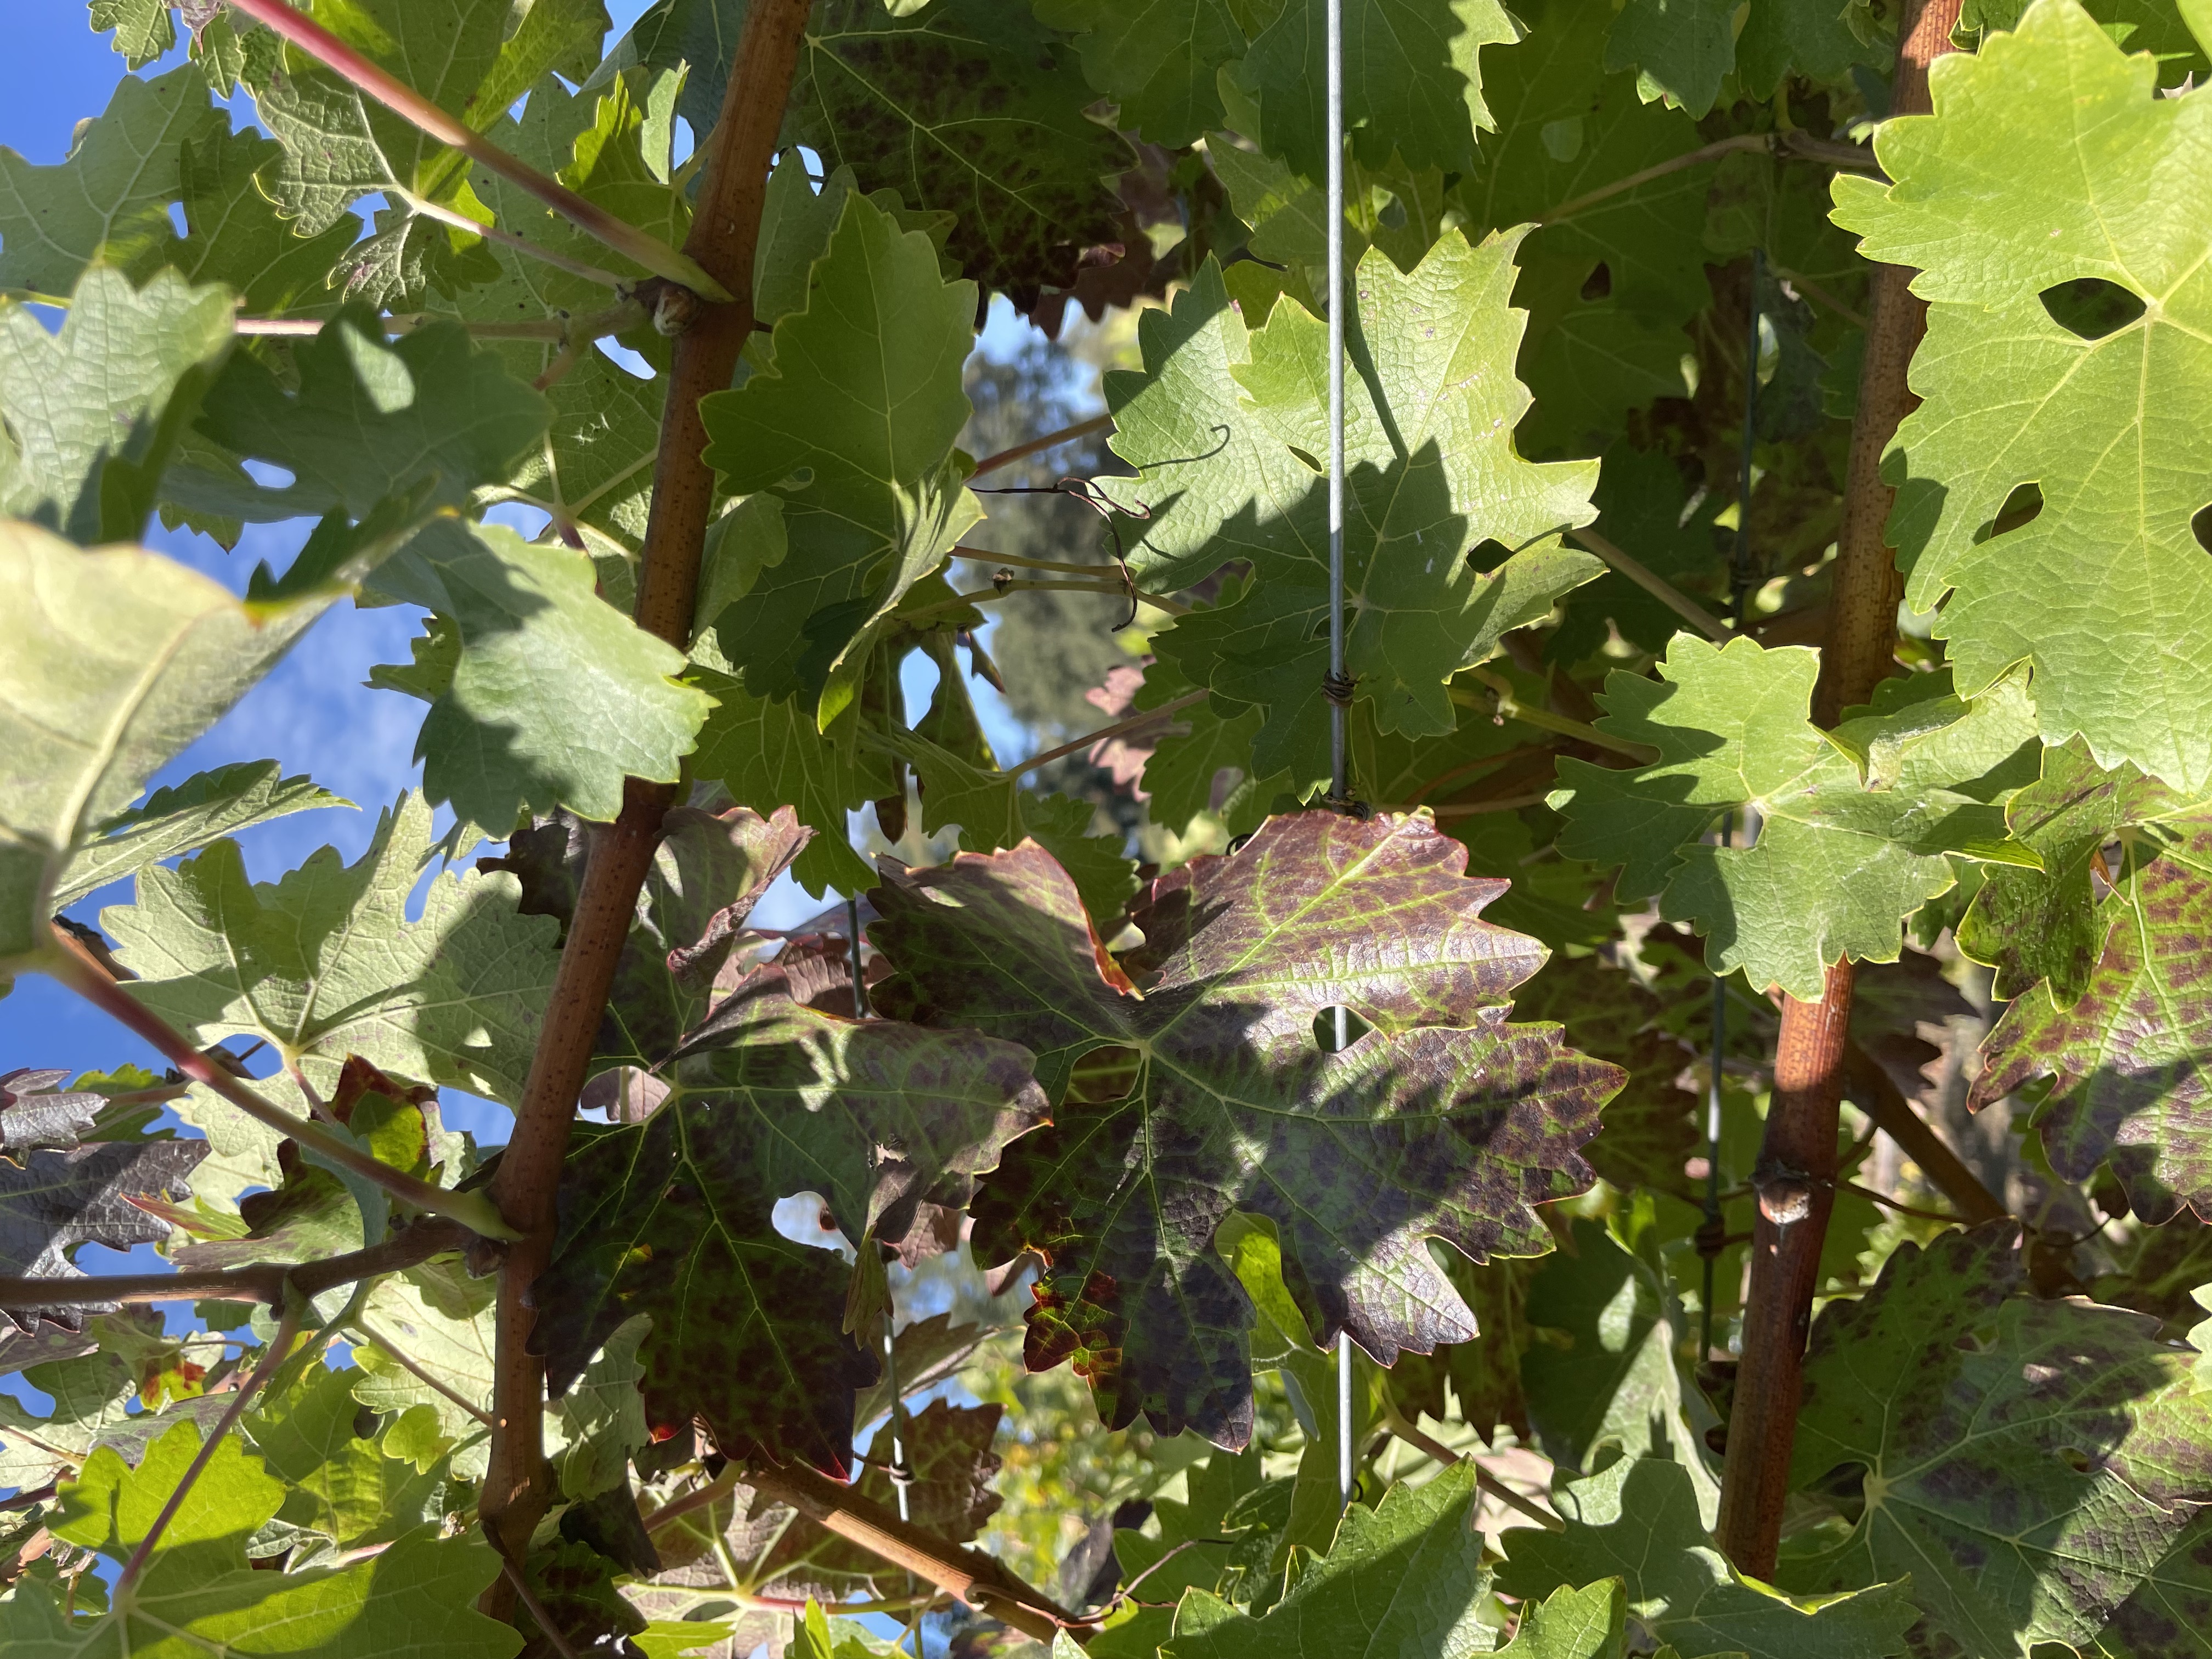
Label: Leafroll 3